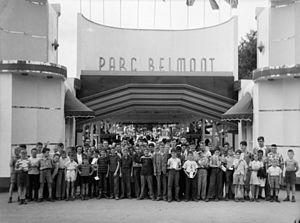
De nombreux jeunes devant l'entrée du parc Belmont de Cartierville.
Le parc Belmont est un parc d'attractions ayant opéré de 1923 à 1983 dans Cartierville, un quartier du nord de Montréal, au Canada. Situé sur la rive de la rivière des Prairies, juste à côté du pont Lachapelle qui l'enjambe pour relier Montréal à Laval, ce lieu de divertissement fut un lieu-culte de Montréal. De nos jours, le parc Belmont peut également désigner un petit parc aménagé approximativement au même endroit.